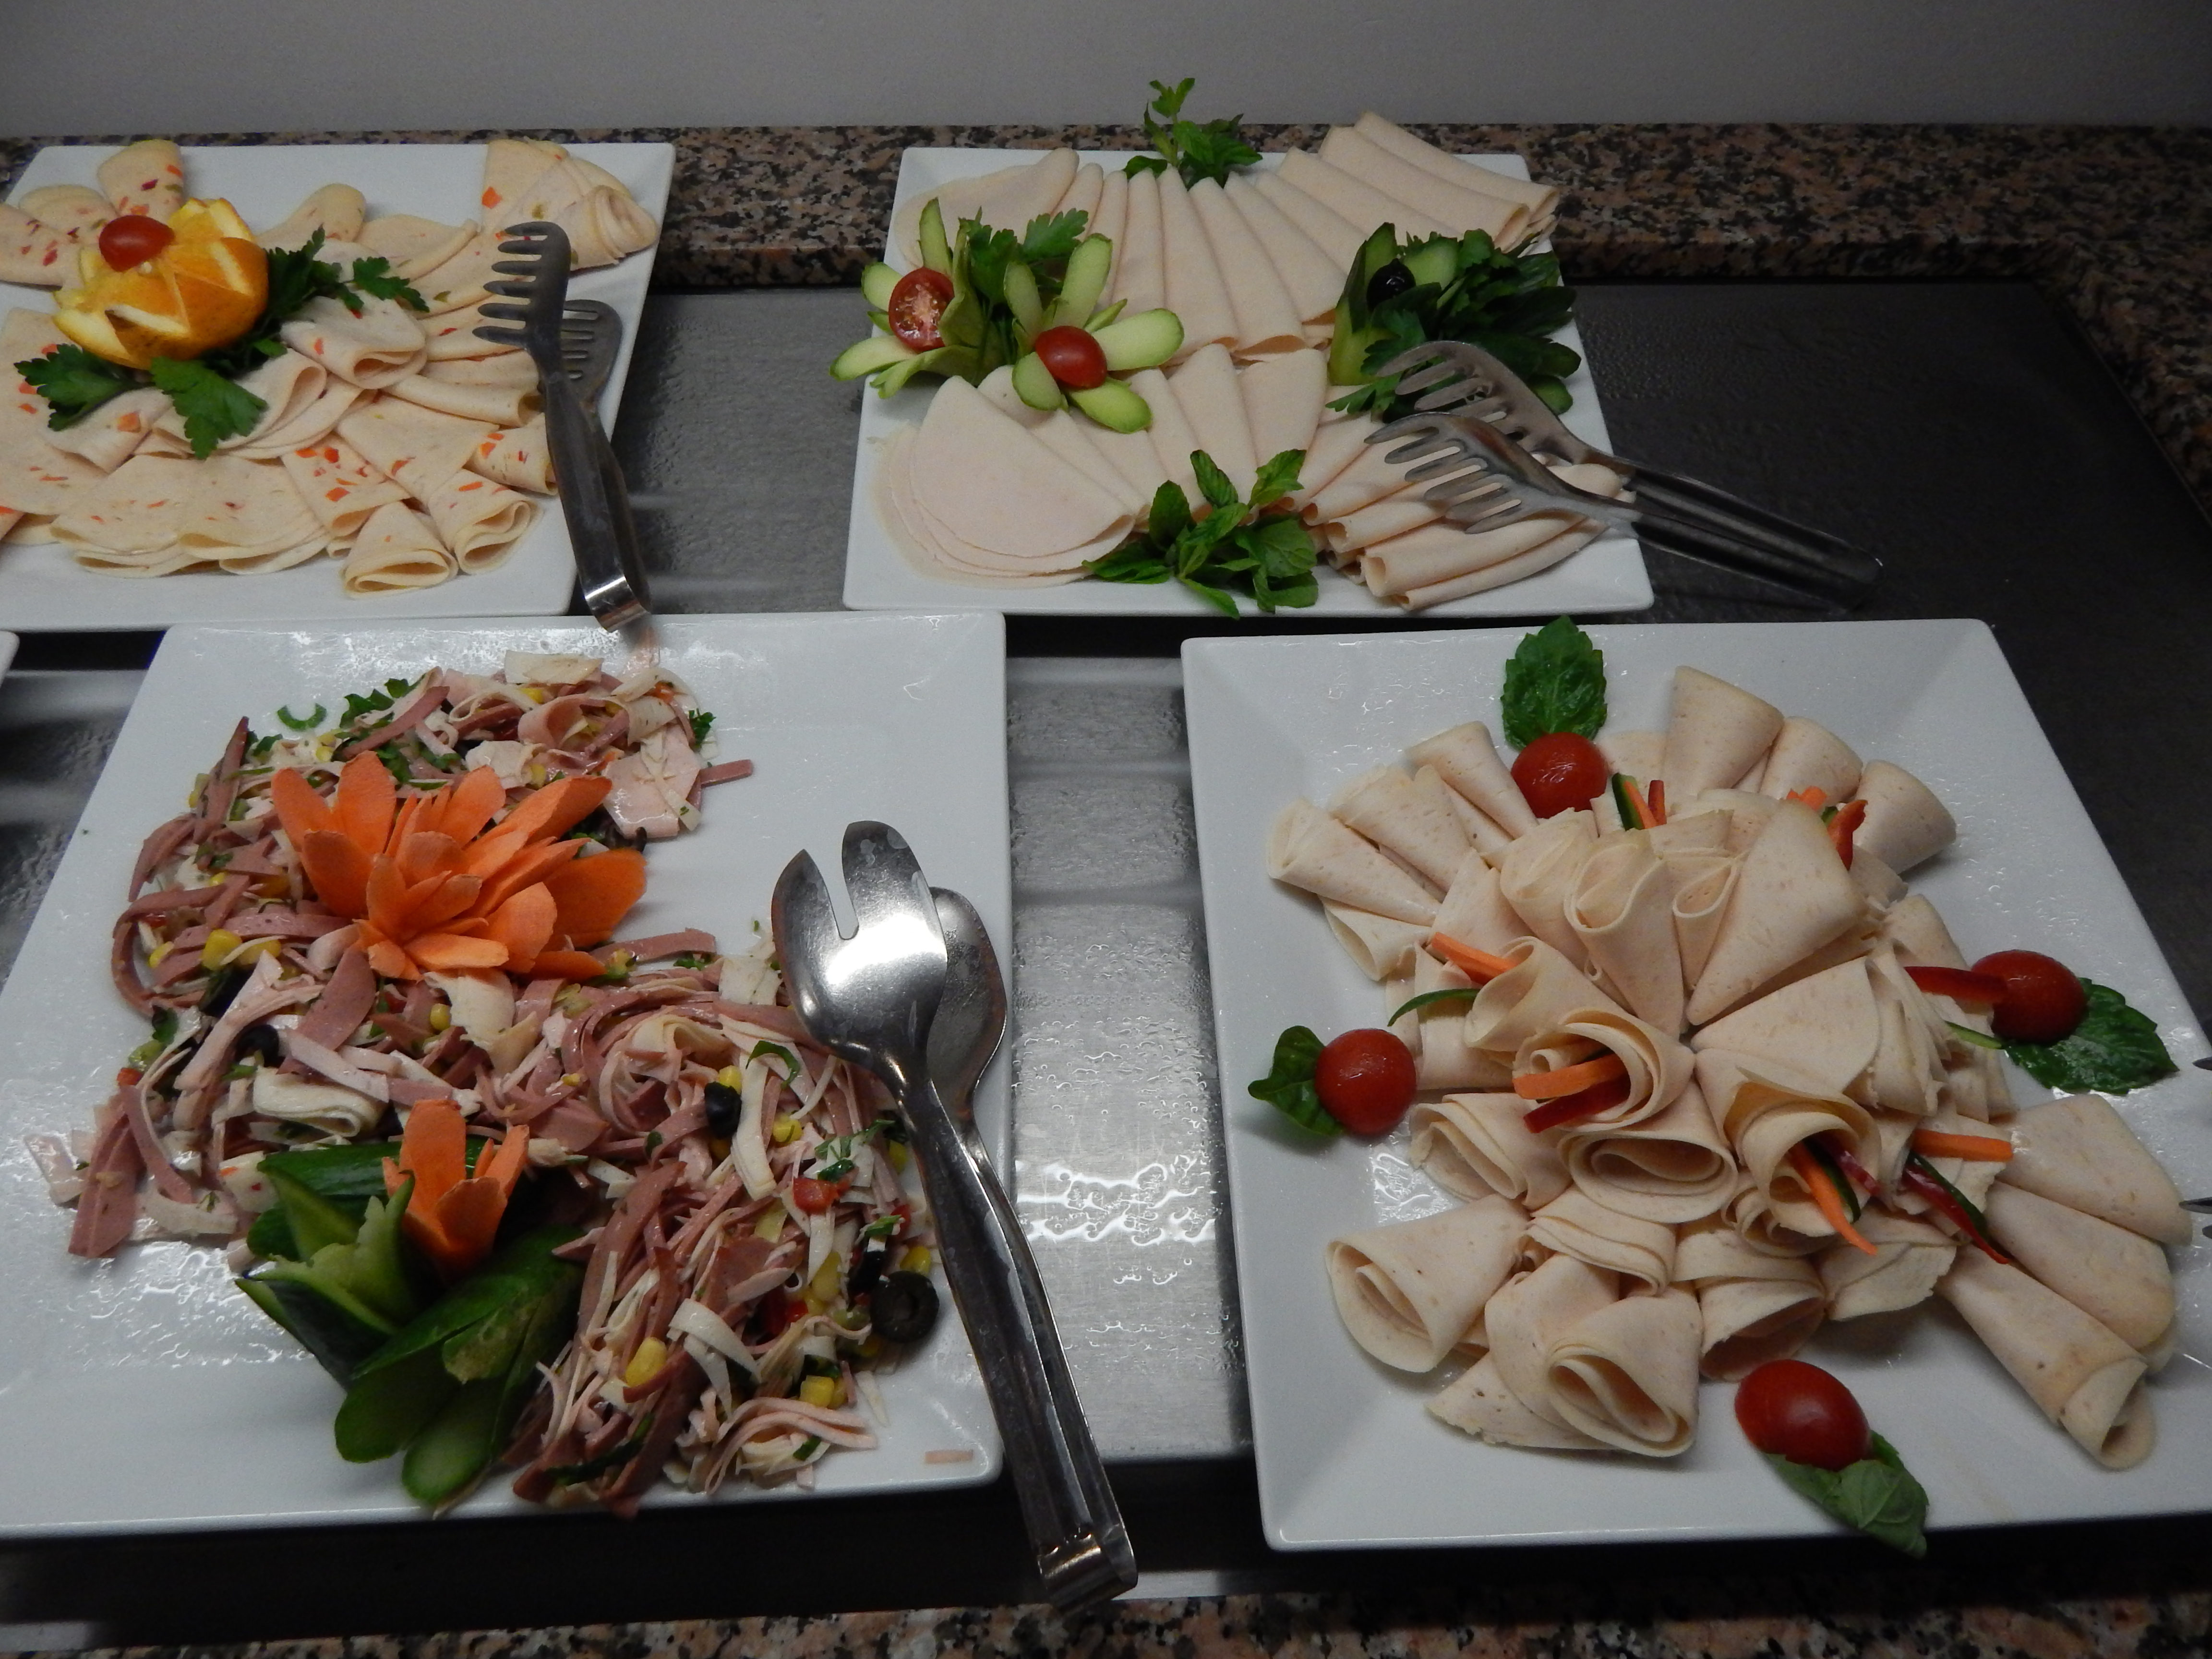
cuisine, food, breakfast, pizza, restaurant, traditional, delicious, sweet, cheese, background, beautiful, white, eat, dinner, plate, lunch, healthy, hot, table, dessert, dish, meal, salad, buffet, garnish, appetizer, vegetarian food, canape, seafood, hors d oeuvre, vegetable, asian food, finger food, recipe, thai food, chinese food